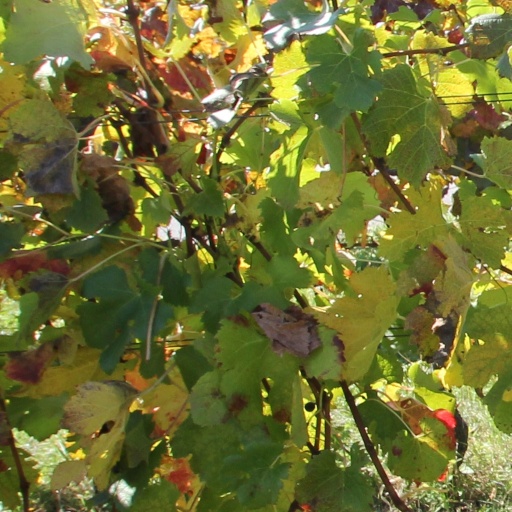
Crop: grape